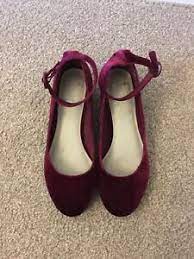
Label: Ballet Flat